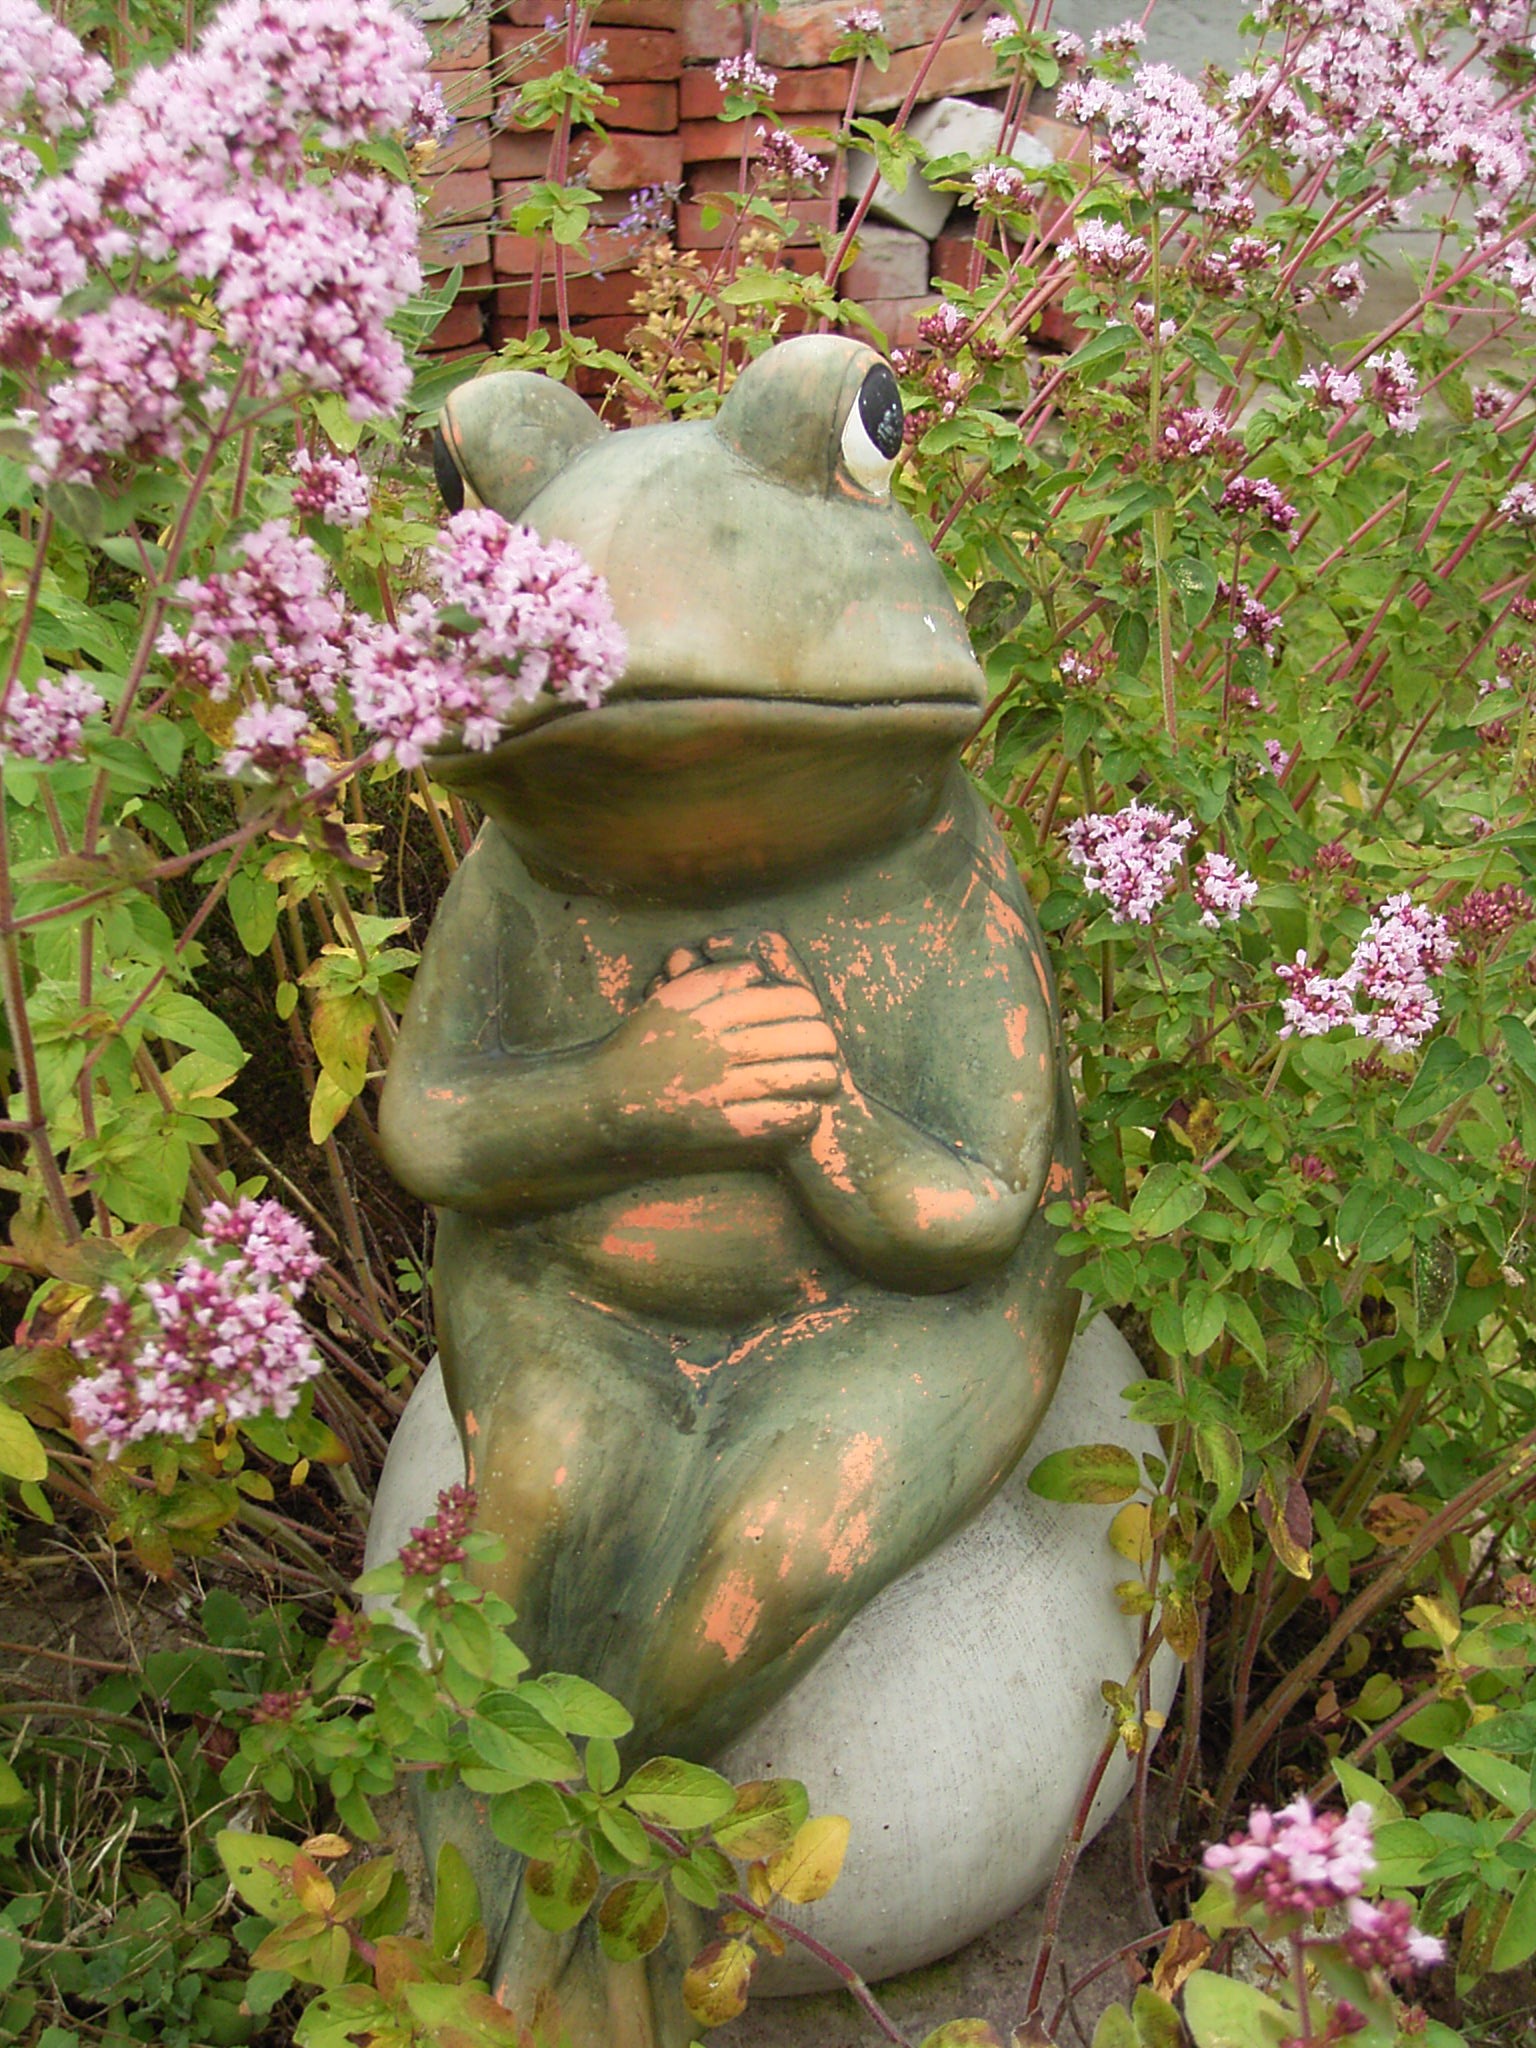
nature, leaf, flower, monument, statue, green, botany, frog, garden, flora, flowers, grave, sculpture, art, fountain, yard, water feature, stone figure, clay figure